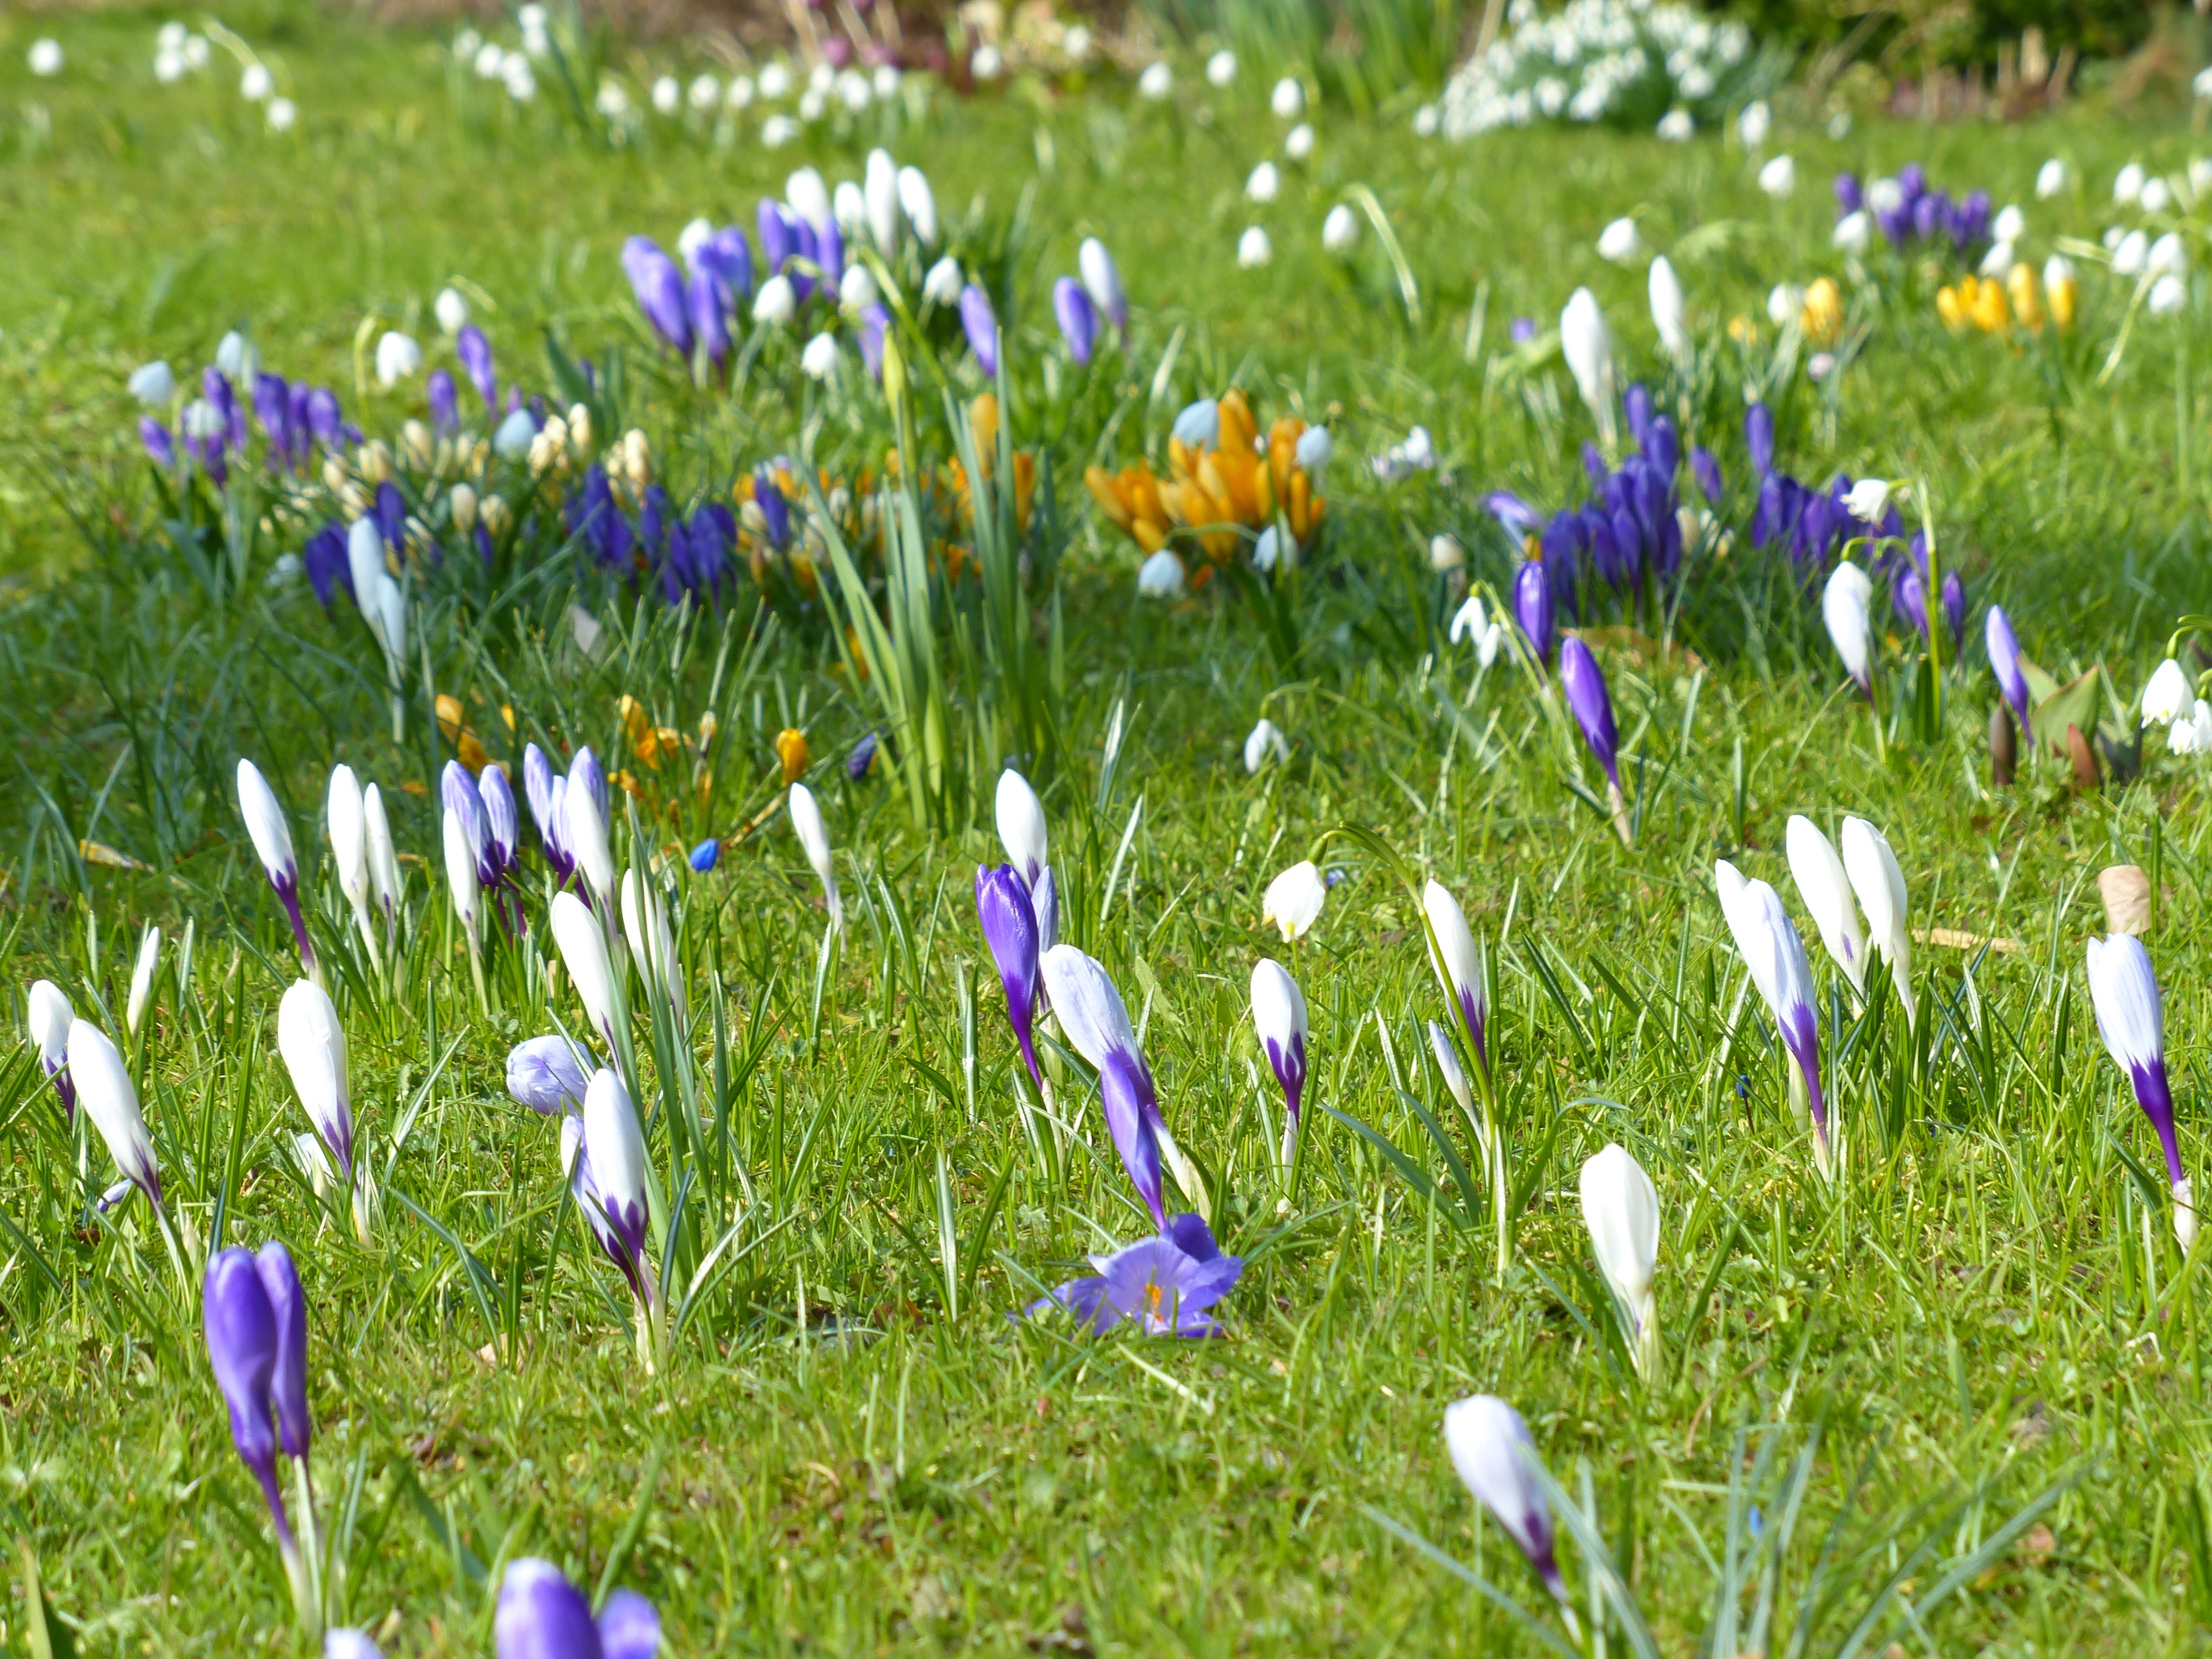
nature, grass, blossom, plant, field, lawn, meadow, prairie, flower, purple, bloom, spring, herb, pasture, botany, blue, yellow, flora, wildflower, flowers, grassland, violet, crocus, habitat, spring crocus, flower meadow, harbinger of spring, schwertliliengewaechs, flowering plant, spring meadow, natural environment, grass family, land plant, iris family